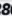
Number: 8